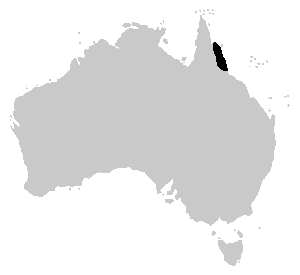
Dryopsophus xanthomera est une espèce d'amphibiens de la famille des Pelodryadidae.